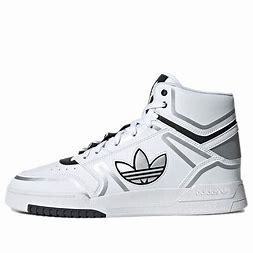
Brand: adidas
Model: originals Adidas Originals Drop Step XL